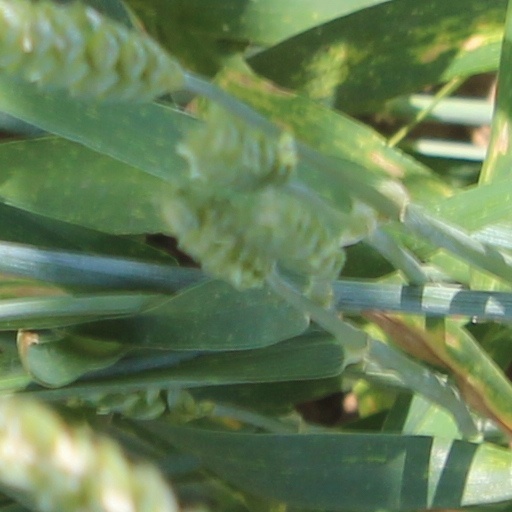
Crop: wheat